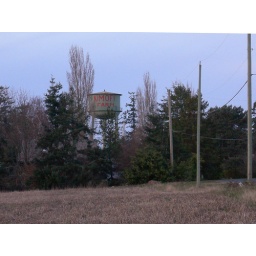
Kimoff Farm - an old water tower in the middle of nowhere